1906 World Series

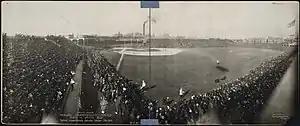
Game 5 at West Side Grounds

White Sox starter Nick Altrock faced Cub starter Mordecai "Three-Fingered" Brown in game 1. Both were perfect through three innings. The Cubs put a runner on second in the bottom of the fourth inning, but couldn't score. In the top of the fifth, George Rohe tripled to lead off, then scored on an error at home when Patsy Dougherty reached on a fielder's choice. The Sox scored a second run in the top of the sixth. Altrock walked, and was sacrificed to second base by Ed Hahn. Fielder Jones then singled to center but Altrock was thrown out at the plate, Jones taking second on the throw home. He took third on Cub catcher Johnny Kling's passed ball, and Frank Isbell drove him home with a single. The Cubs struck back in their half of the sixth. Kling walked and Brown singled with nobody out. After Solly Hofman sacrificed the runners to second and third, Altrock's wild pitch scored Kling and sent Brown to third, giving him little margin for error with only one out, but he got Jimmy Sheckard to pop out and Frank Schulte to ground out to end the threat. He pitched beautifully for the rest of the game, allowing only one more Cub to reach second, retaining the 2–1 lead for a Game 1 Sox win.